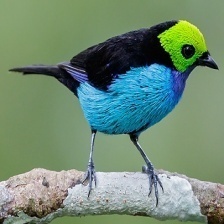
Species: PARADISE TANAGER
Scientific name: TANGARA CHILENSIS